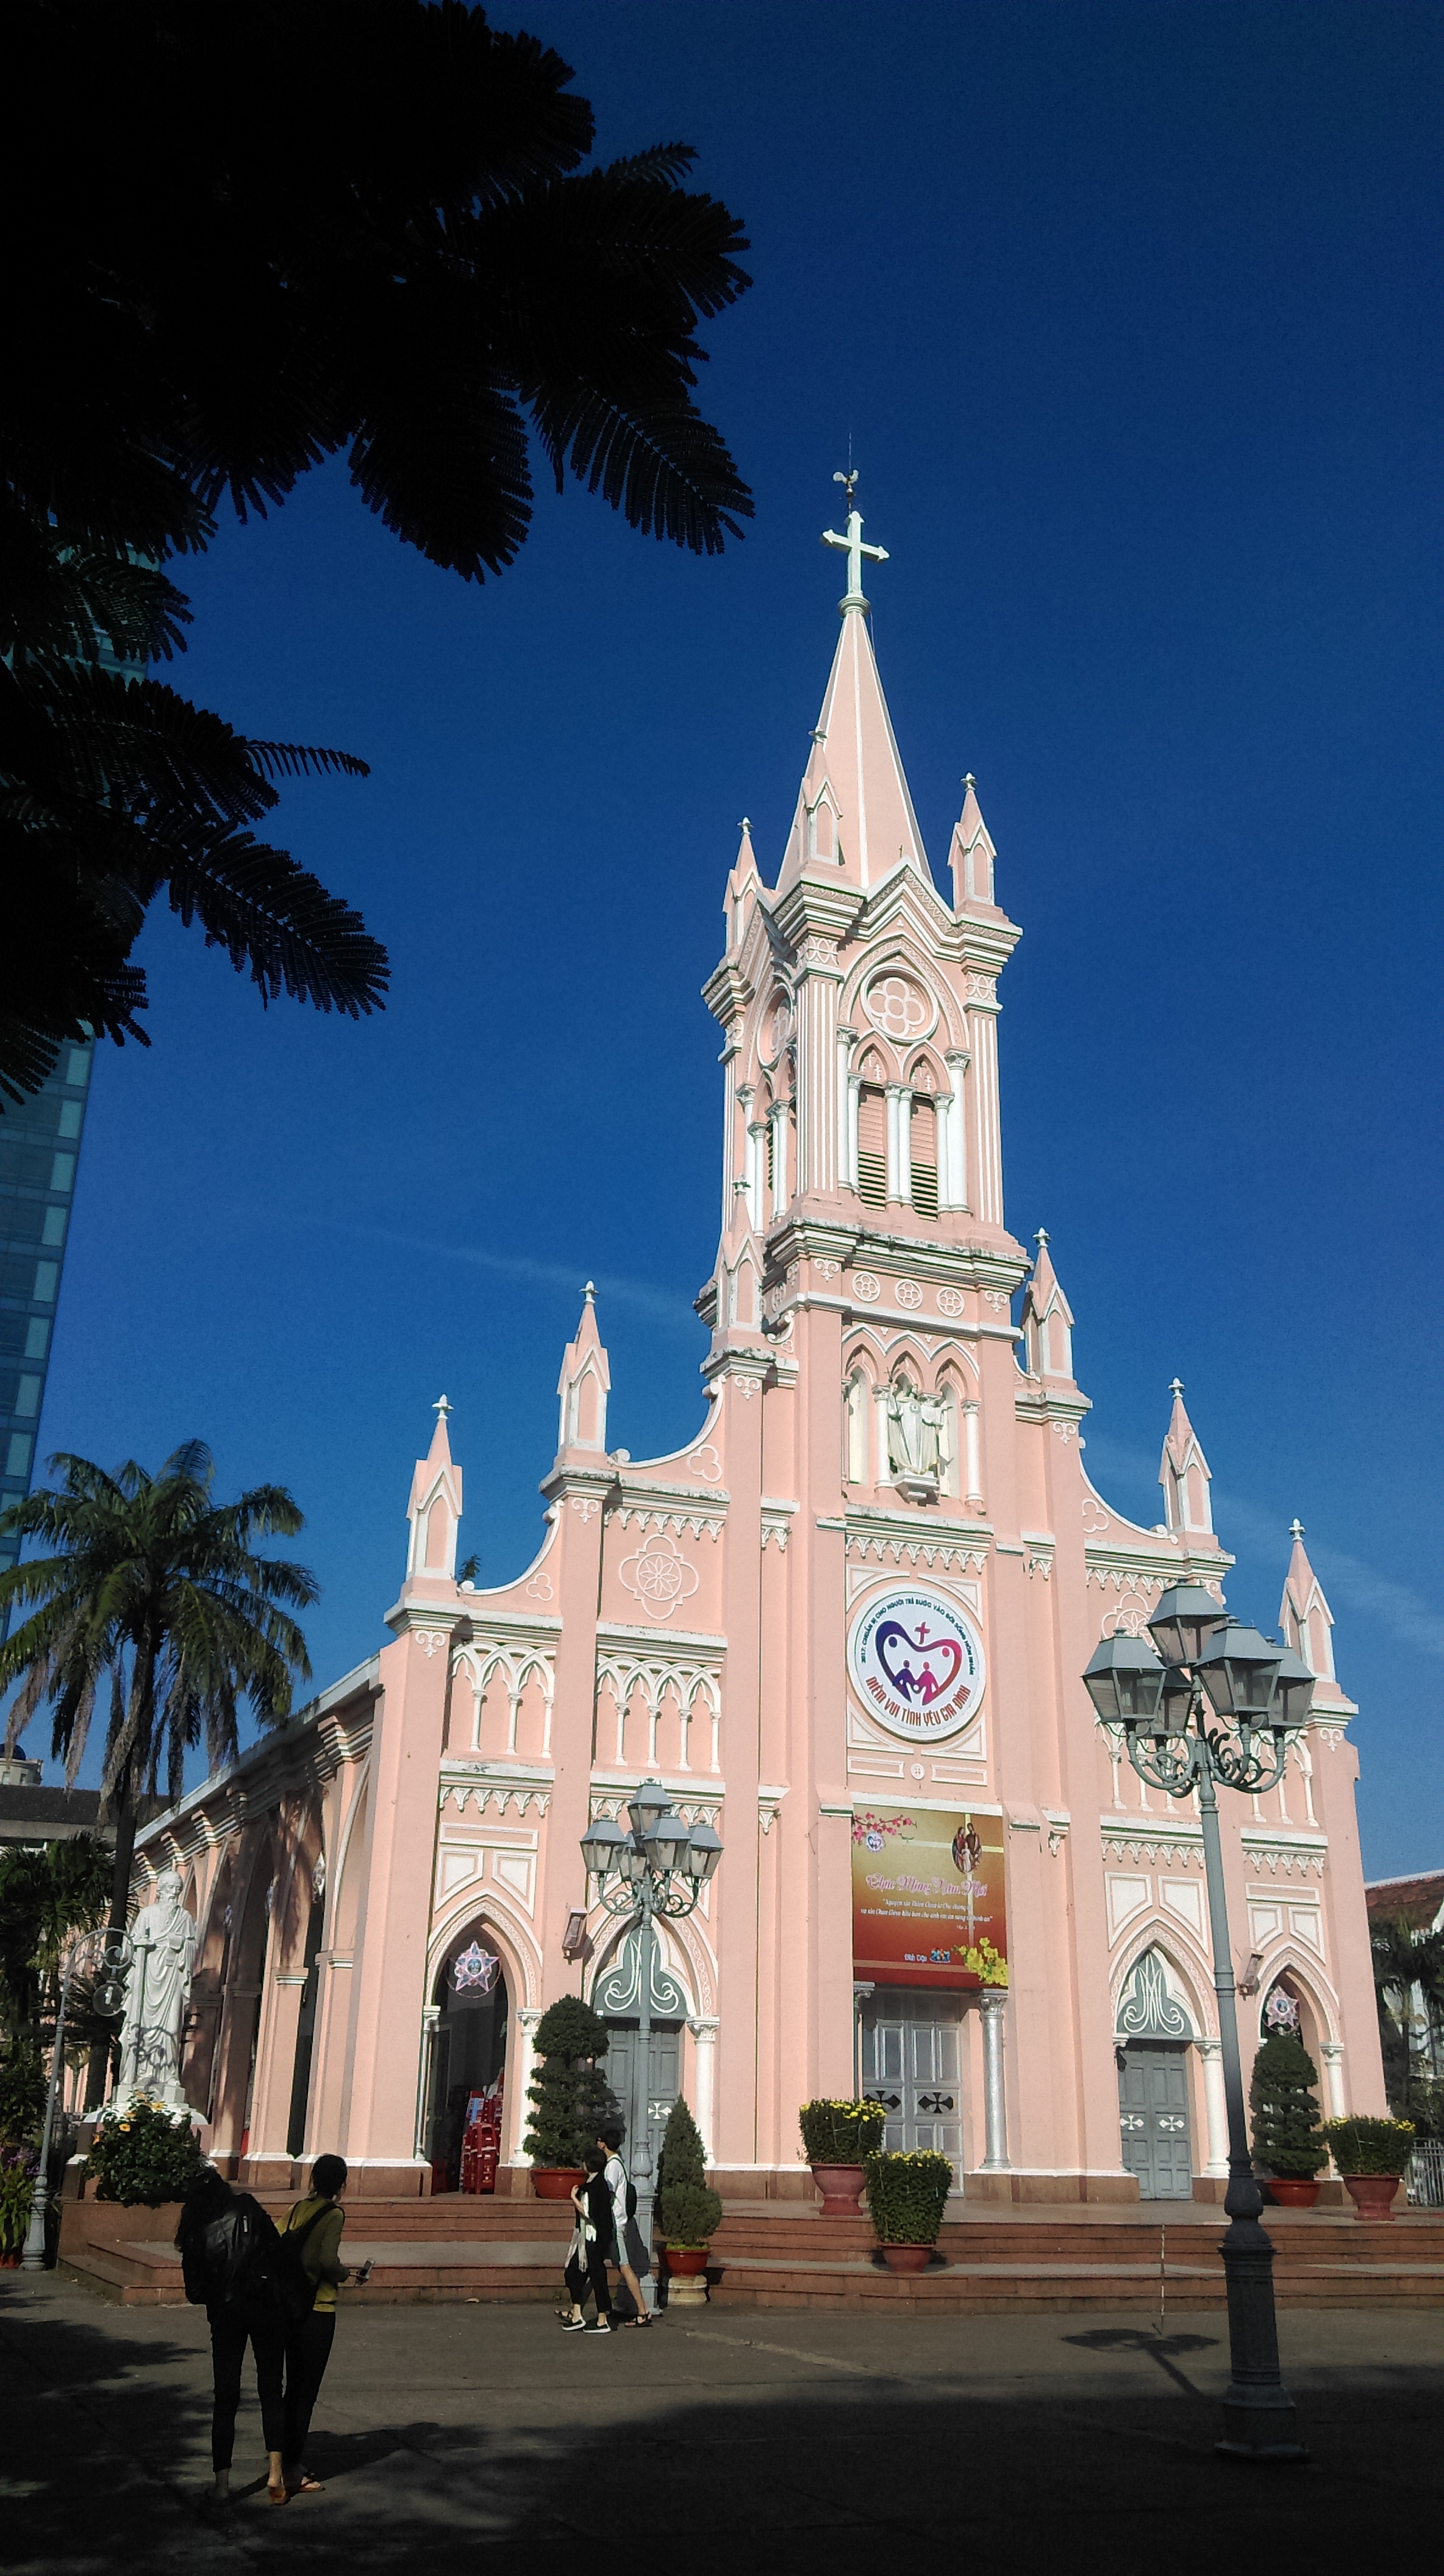
user: text: Nhà thờ trong hình có màu gì?
assistant: text: Màu hồng

user: text: Trên mặt tiền nhà thờ có bao nhiêu biểu ngữ lớn?
assistant: text: Hai

user: text: Nhà thờ trong ảnh có tên là gì?
assistant: text: Nhà thờ Chính tòa Đà Nẵng (hoặc Nhà thờ Con Gà)

user: text: Bức ảnh này được chụp vào dịp lễ hội hay sự kiện văn hóa nào?
assistant: text: Dịp Tết Nguyên Đán (Xuân Mậu Tuất 2018)

user: text: Nhà thờ màu hồng trong ảnh nằm ở thành phố nào của Việt Nam và có chi tiết gì trên biểu ngữ liên quan đến thời gian chụp ảnh?
assistant: text: Nhà thờ nằm ở thành phố Đà Nẵng. Biểu ngữ có ghi 'Xuân Mậu Tuất 2018', cho biết ảnh được chụp vào dịp Tết Nguyên Đán năm 2018.